Oner (gamer)

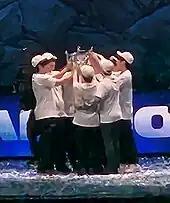
Oner celebrating after winning the 2023 World Championship

Moon and T1 reached 2023 LCK Spring finals, where they lost to Gen.G. By finishing second place, T1 qualified for the 2023 Mid-Season Invitational as the second seed, where they were defeated 3–2 by JD Gaming and 3–1 by Bilibili Gaming, exiting the Mid-Season Invitational at the loser-bracket final. T1 finished second in the 2023 LCK Summer Finals in another rematch against Gen.G. With the most championship points in the LCK, the team qualified for the 2023 World Championship, marking Oner's third Worlds appearance. T1 won their fourth Worlds title on November 19, 2023, after defeating Weibo Gaming in the finals by 3–0 score. He chose the champion skin Lee sin.